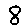
Label: 8